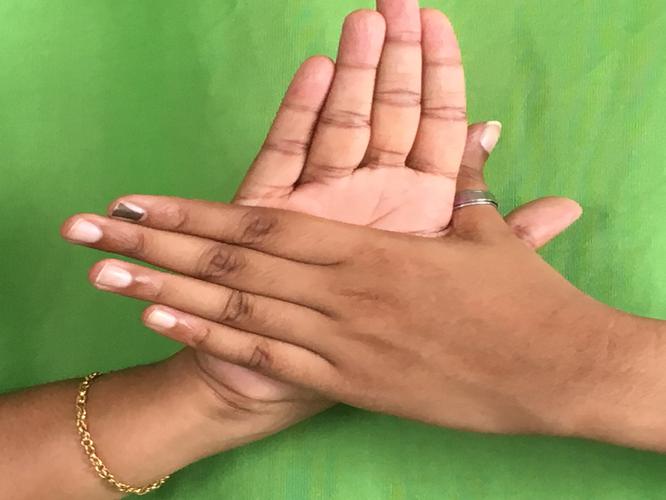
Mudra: Chakra
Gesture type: double_hand